Staldenried

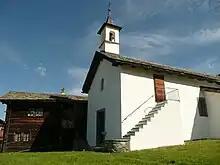
Gspon chapel

From the , 536 or 96.8% were Roman Catholic, while 5 or 0.9% belonged to the Swiss Reformed Church. Of the rest of the population, there was 1 individual who belongs to another Christian church. There was 1 individual who was Islamic. There was 1 person who was Buddhist. 5 (or about 0.90% of the population) belonged to no church, are agnostic or atheist, and 5 individuals (or about 0.90% of the population) did not answer the question.